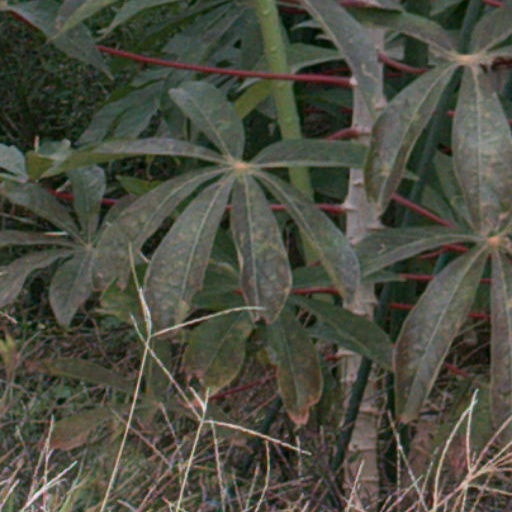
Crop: cassava